Tenmusu
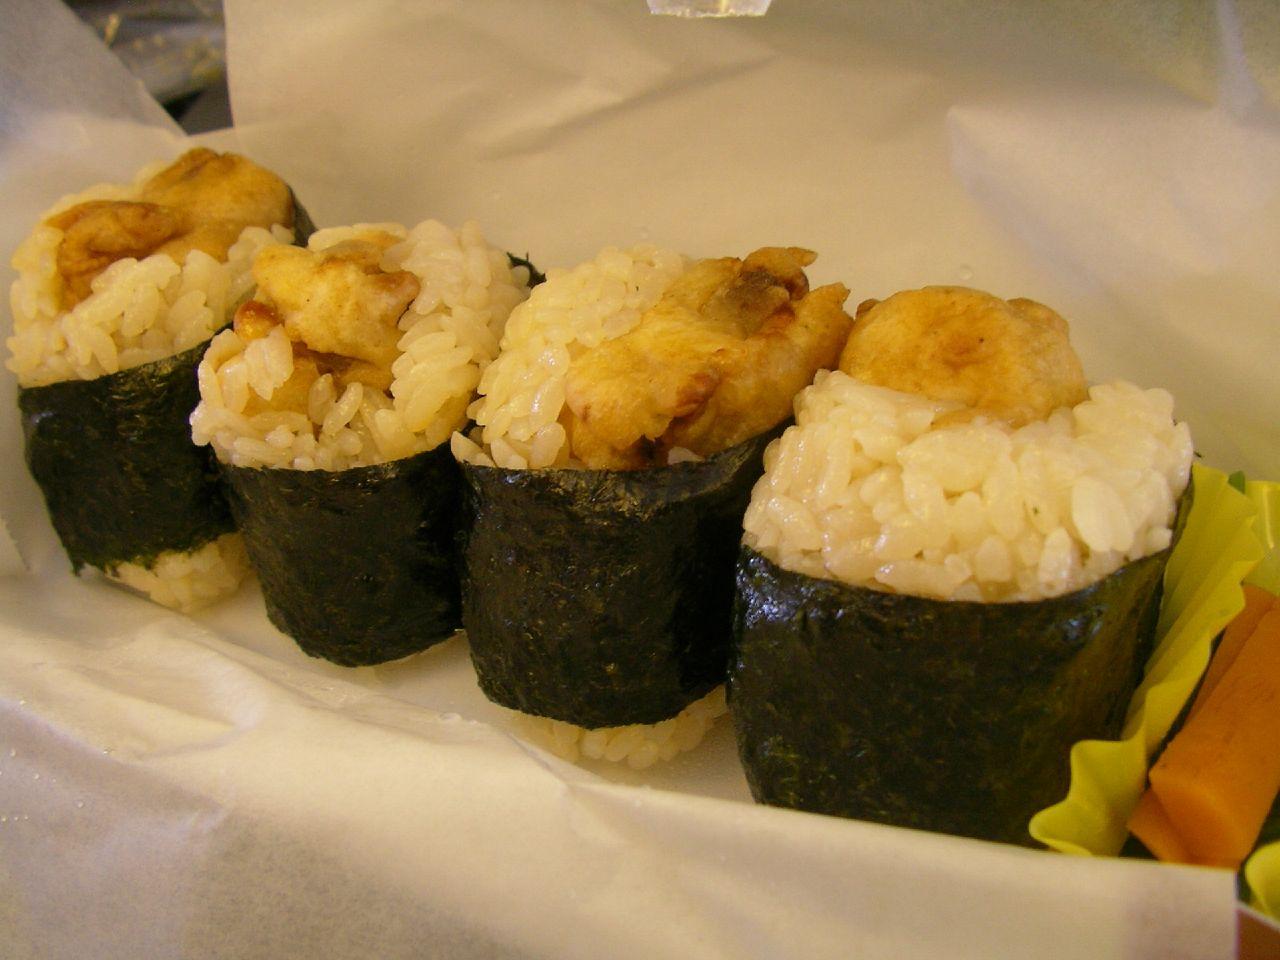
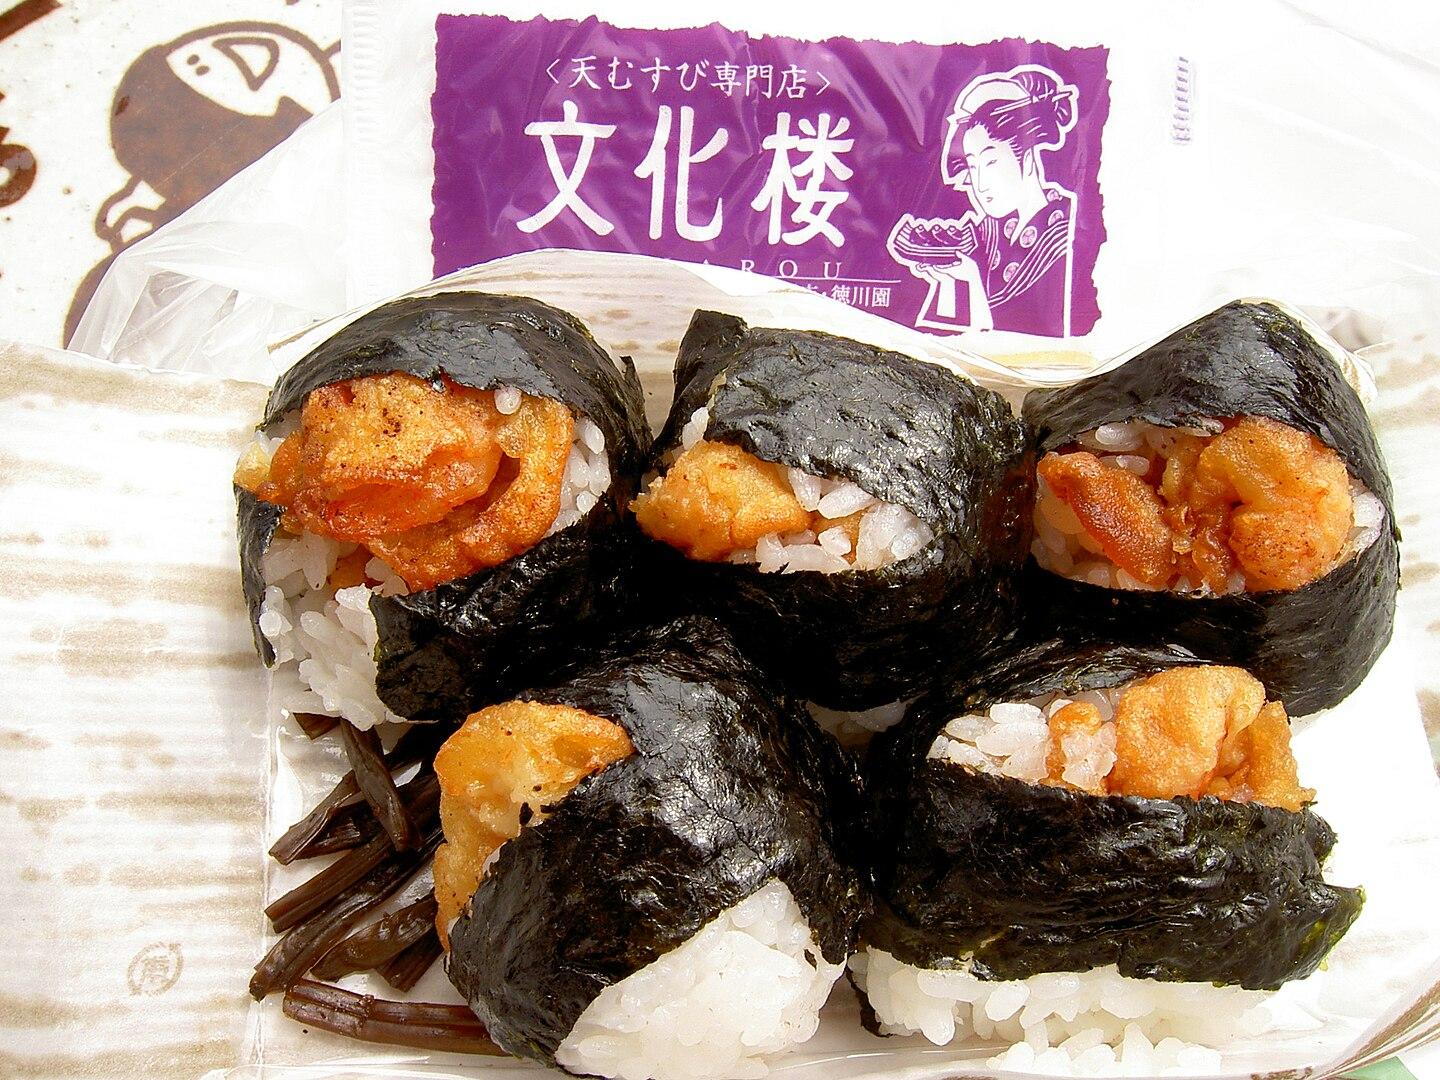
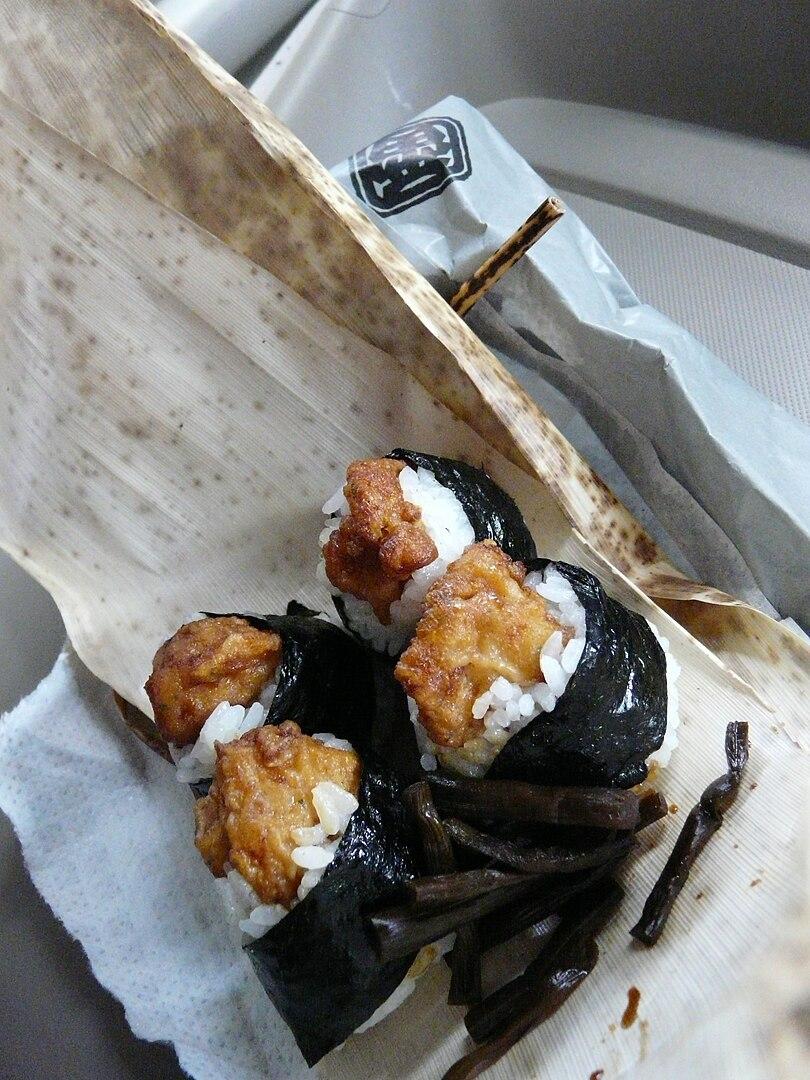
Also known as:
de - German: Ten-musu
id - Indonesian: Tenmusu
ja - Japanese: 天むす
ko - Korean: 덴무스
th - Thai: เท็มมูซุ
uk - Ukrainian: Тенмусу
vi - Vietnamese: Tenmusu
yue - Cantonese: 日式炸蝦飯糰
Category: rice (riceball)
Cuisine: Japanese
Associated cuisines: Japanese
Area: Nagoya
Countries: Japan
Region: Eastern Asia, , , ,
Rice ball wrapped with nori that is filled with deep-fried tempura shrimp.